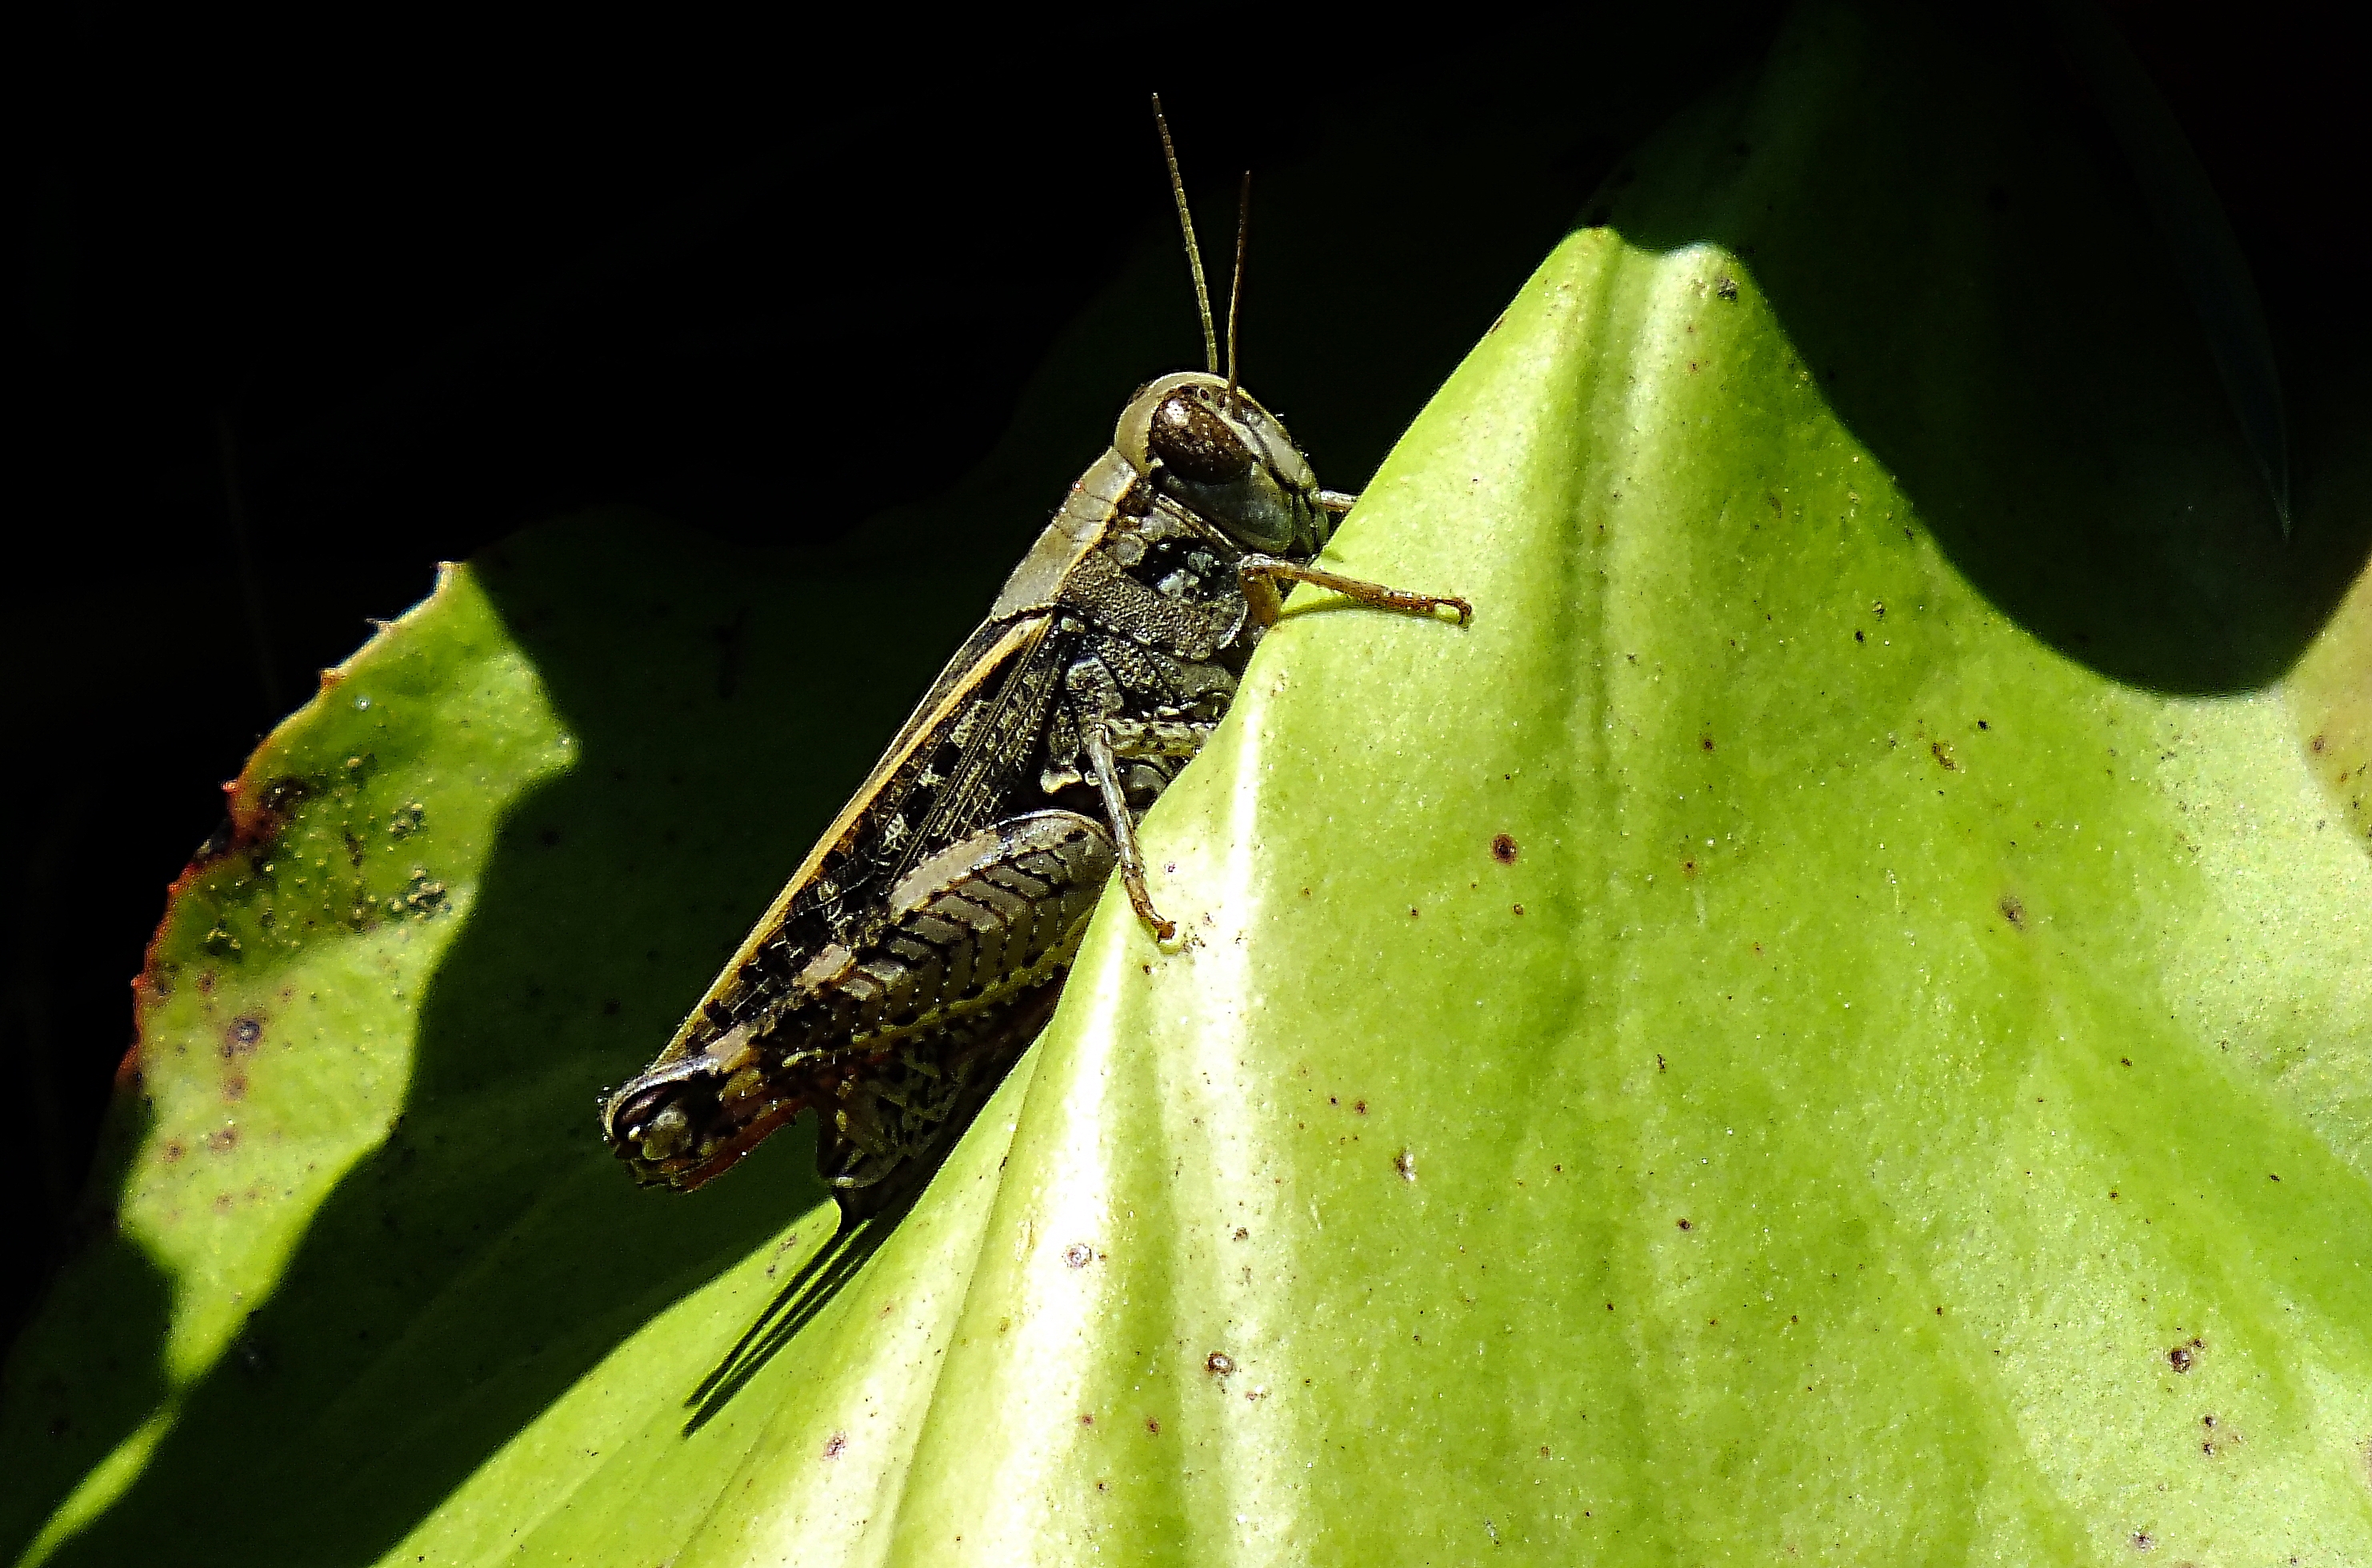
nature, photography, leaf, green, insect, macro, fauna, invertebrate, close up, animals, naturaleza, ggl1, animales, finepixhs20, macro photography, arthropod, plant stem, moths and butterflies